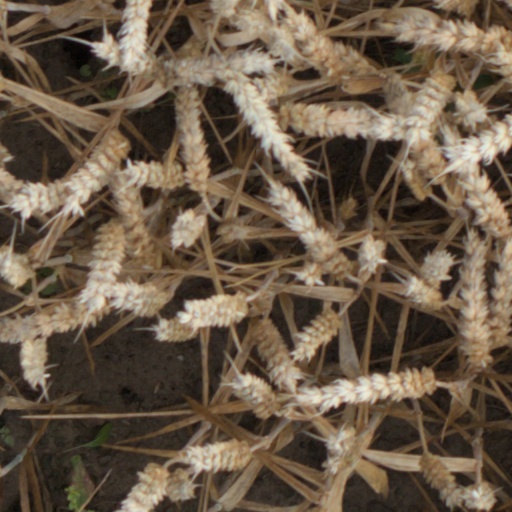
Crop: wheat